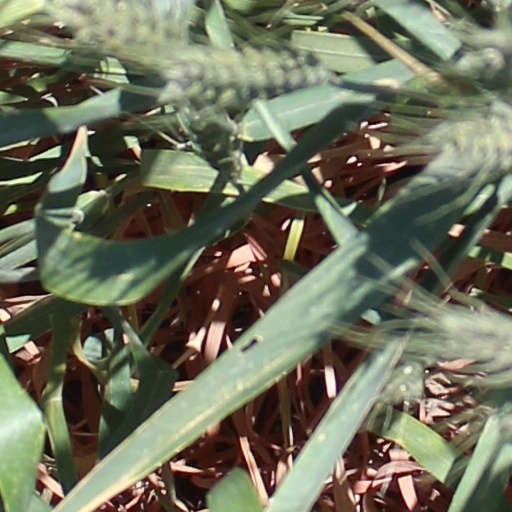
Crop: wheat